Franconian Line

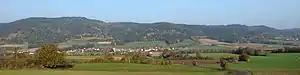
View of the Franconian Line with its highest elevation, the mountain Radspitze near Seibelsdorf, Marktrodach.

The Franconian Line is a geological fault in south-eastern Germany that forms the border between the South German Scarplands in the west and the Fichtel Mountains in the east.